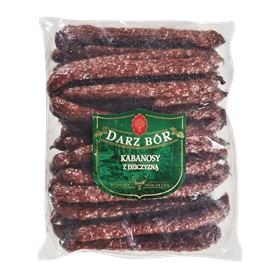
DARZ BÓR KABANOSY MIT VEIM, CA. 1,1 KG
Wenn Sie auf der Suche nach einem einzigartigen Geschmack sind, der Ihre Gäste überraschen wird, sind DARZ BÓR KABANOSY WITH VEIM die perfekte Wahl für Sie! Dies ist ein Produkt, das für Liebhaber von Wild und erlesenen Köstlichkeiten geschaffen wurde. Hirschwürste sind eine Kombination aus einem traditionellen Rezept und Zutaten höchster Qualität, die ein unvergessliches Geschmackserlebnis garantieren. DARZ BÓR Hirschwürste sind ein Produkt, das mit höchster Qualität und höchstem Qualitätsanspruch hergestellt wurde Geschmack im Hinterkopf. Dank sorgfältig ausgewählter Zutaten sind Kabanos-Würste mit Wild nicht nur lecker, sondern auch gesund. Das Produkt enthält ausschließlich natürliche Inhaltsstoffe, ohne künstliche Zusatz- und Konservierungsstoffe. Dadurch können Sie den Geschmack von Wildbret in jedem Stück genießen, ohne sich Sorgen um Ihre Gesundheit machen zu müssen. Produktzusammensetzung: Wildschwein Fleisch (70%) Schweinefleisch (30%) Salz Gewürze Zucker natur Aromen DARZ BÓR KABANOSY MIT VEIM ist ein Produkt, das Liebhaber von Wildbret und erlesenen Köstlichkeiten sicherlich ansprechen wird. Es ist ein ideales Angebot für einen Abend mit Freunden oder ein romantisches Abendessen zu zweit. Warten Sie nicht, bestellen Sie noch heute und genießen Sie den einzigartigen Geschmack DARZ BÓR KABANOSÓW WITH VEIMEN !
Brand: Biolaboratorium
Category: Food, Beverages & Tobacco > Food Items > Meat, Seafood & Eggs > Meat > Fresh & Frozen Meats > Game